Royal Thai Army

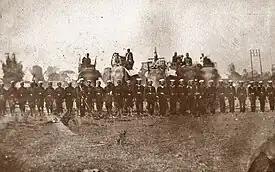
Army of Thailand in Haw wars (1875)

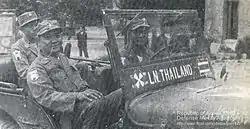
Thailand soldiers arriving at Busan

The army is divided into districts, whereby the first digit of the district indicates the army (first, second, third or fourth) responsible for its supervision. The names of forts are from locations or influential figures in Thailand's history. These are as follows: